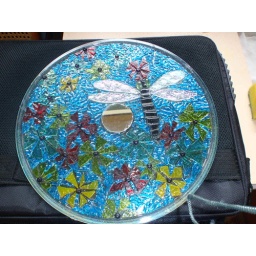
dragonfly and flower stained glass , ceramic tile and glass beads Glass glued , will be grouted in black.